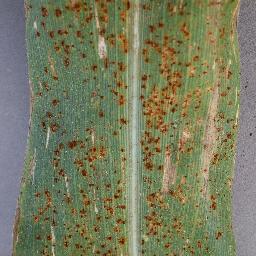
Label: Corn___Cercospora_leaf_spot Gray_leaf_spot